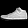
Label: Sneaker